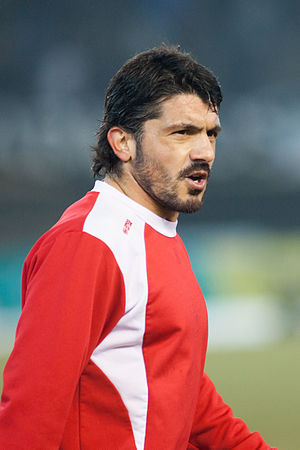
Gennaro Gattuso
Gennaro Ivan "Rino" Gattuso, er en tidligere italiensk fodboldspiller. Han var med på det italienske landshold, der vandt VM guld i 2006. Han blev oftest brugt nede på den defensive midtbane, men han kunne også fungere ude på højresiden af midtbanen. Han blev kendt for sin fysiske styrke og utrættelighed, samt for sin evne til med vildskab at inspirere såvel tilskuere som medspillere til at give sig fuldt ud. Han spillede for AC Milan fra 1999 og vandt her UEFA Champions League to gange, to Serie A titler, en gang VM for klubhold, en gang Coppa Italia, to gange UEFA Super Cup og to gange den italienske Super Cup.